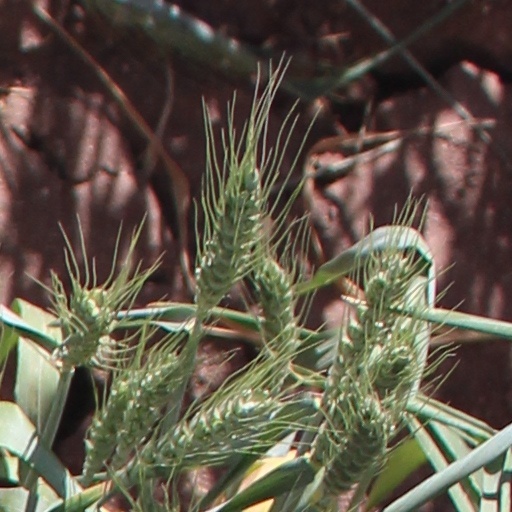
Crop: wheat